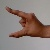
The image shows a hand gesture representing the letter 'Z' in Indian Sign Language.